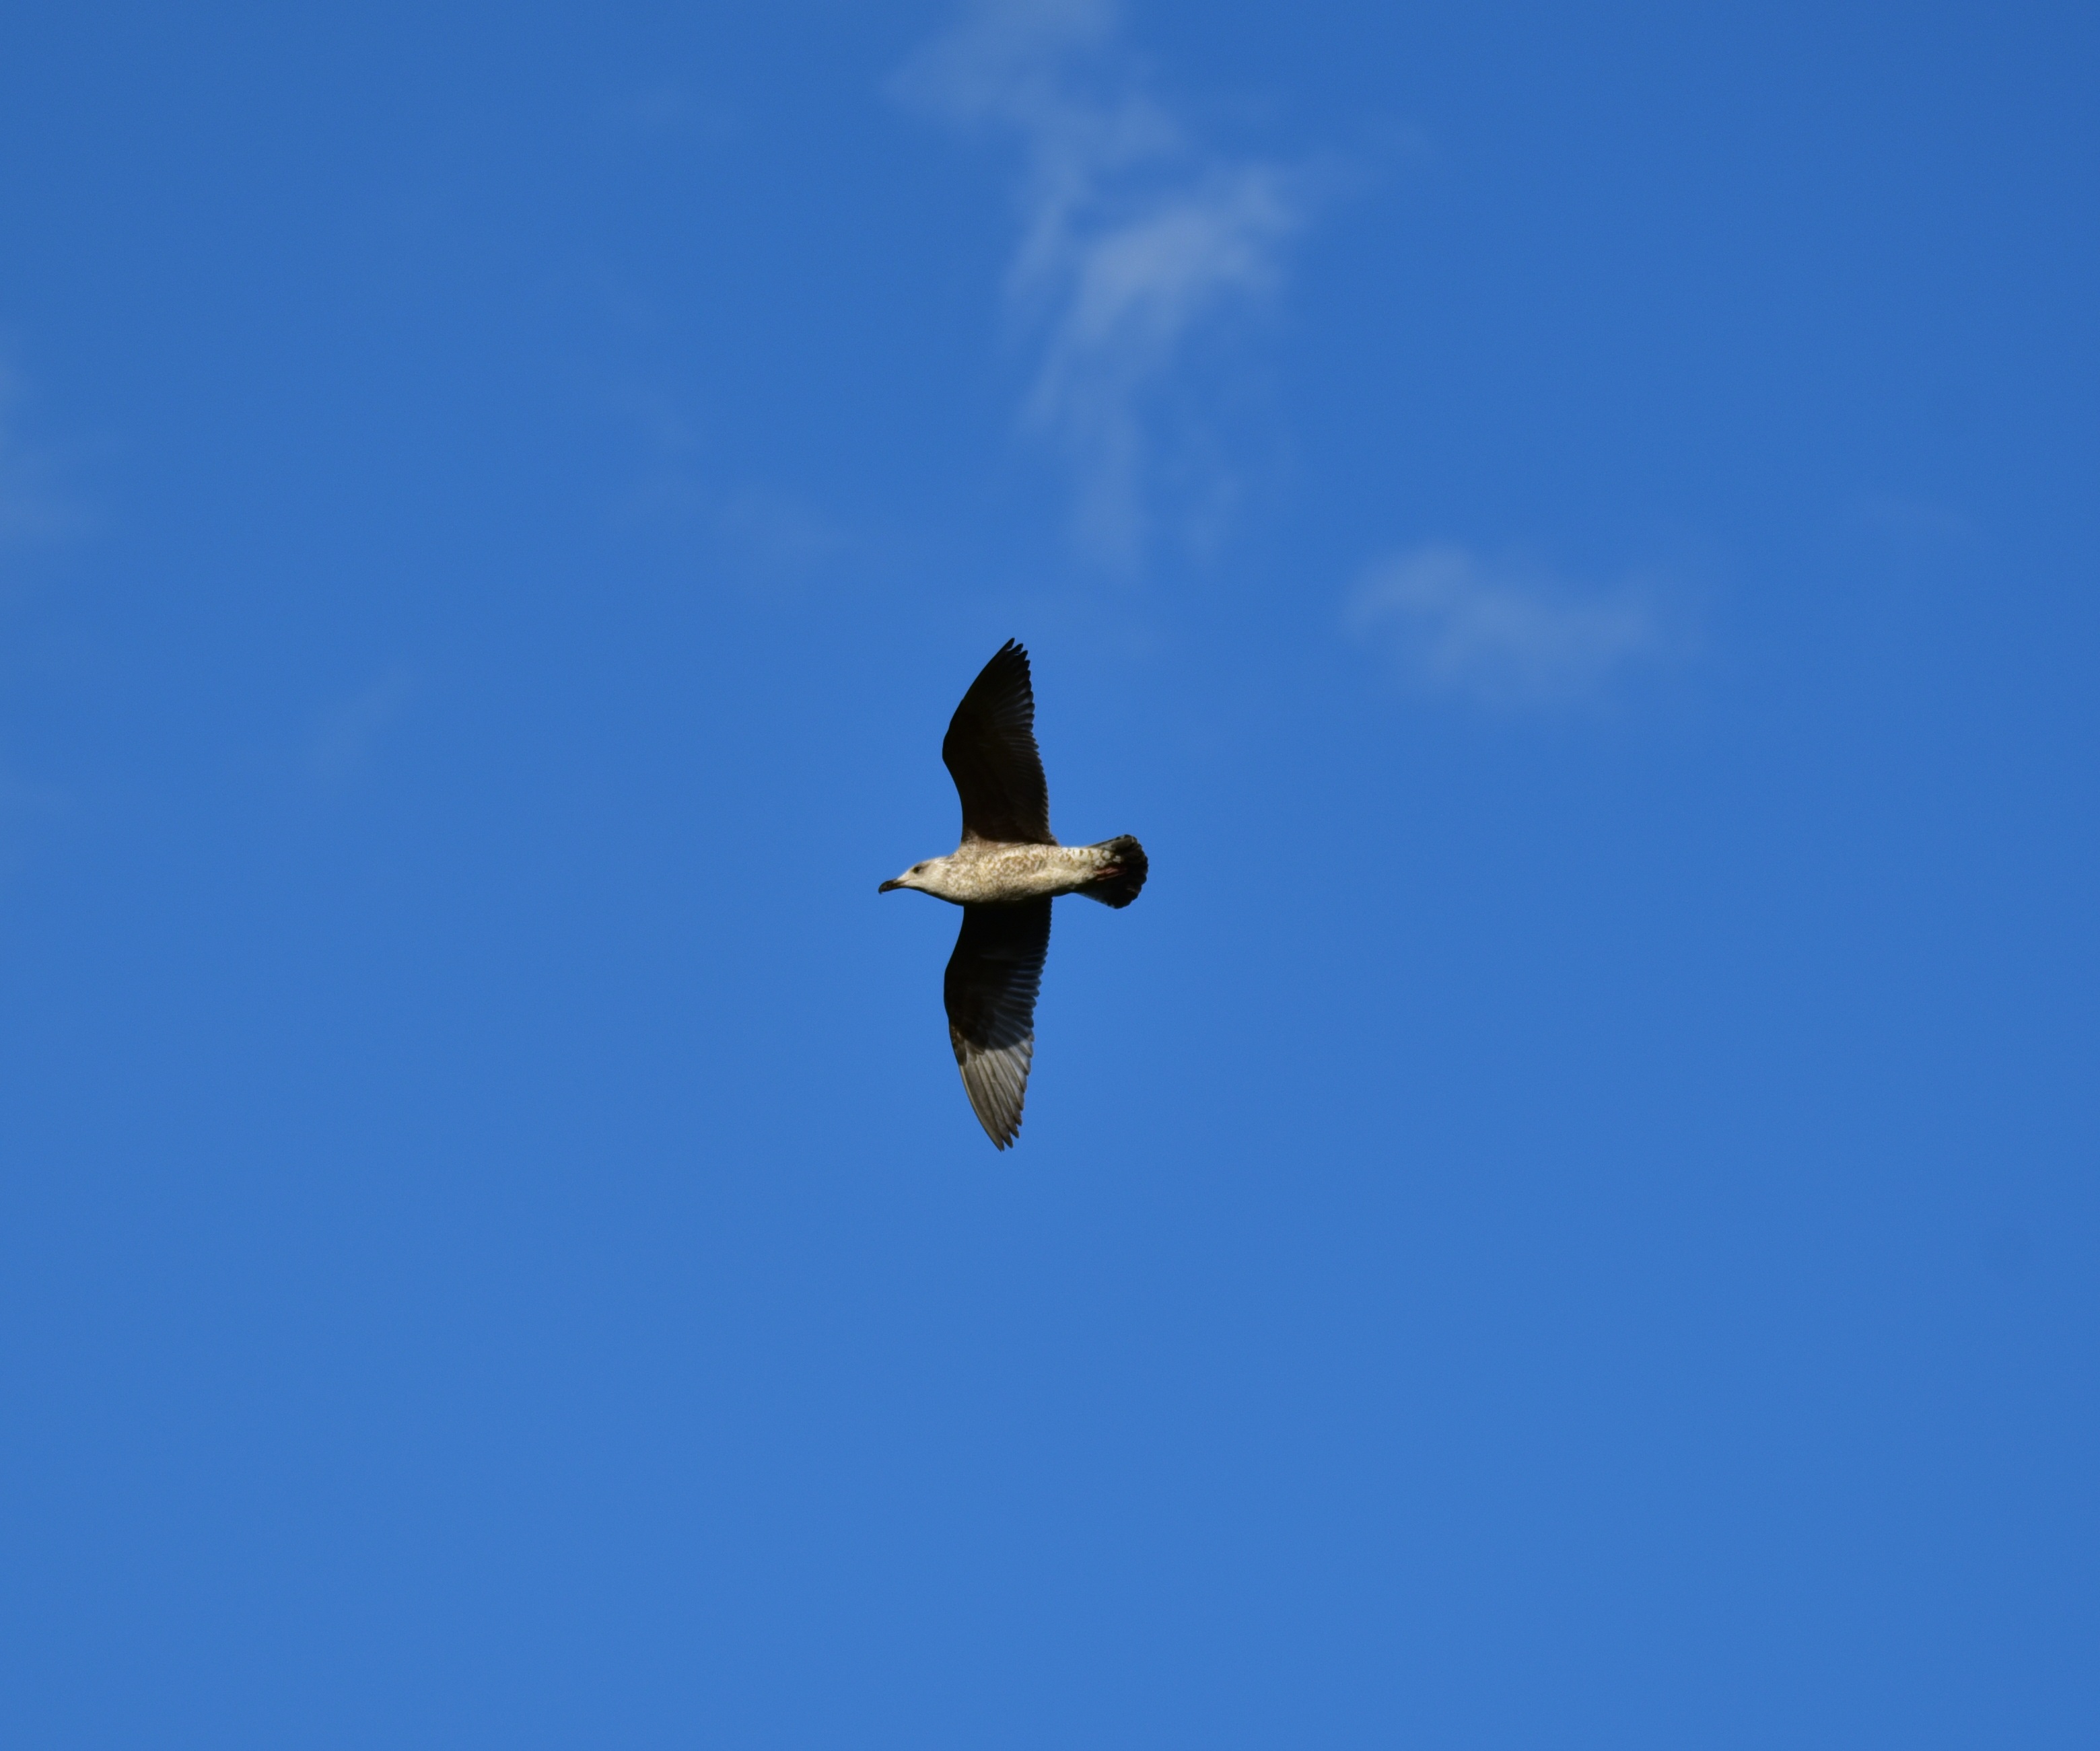
nature, bird, wing, sky, animal, seabird, fly, seagull, flight, feather, vertebrate, water bird, seevogel